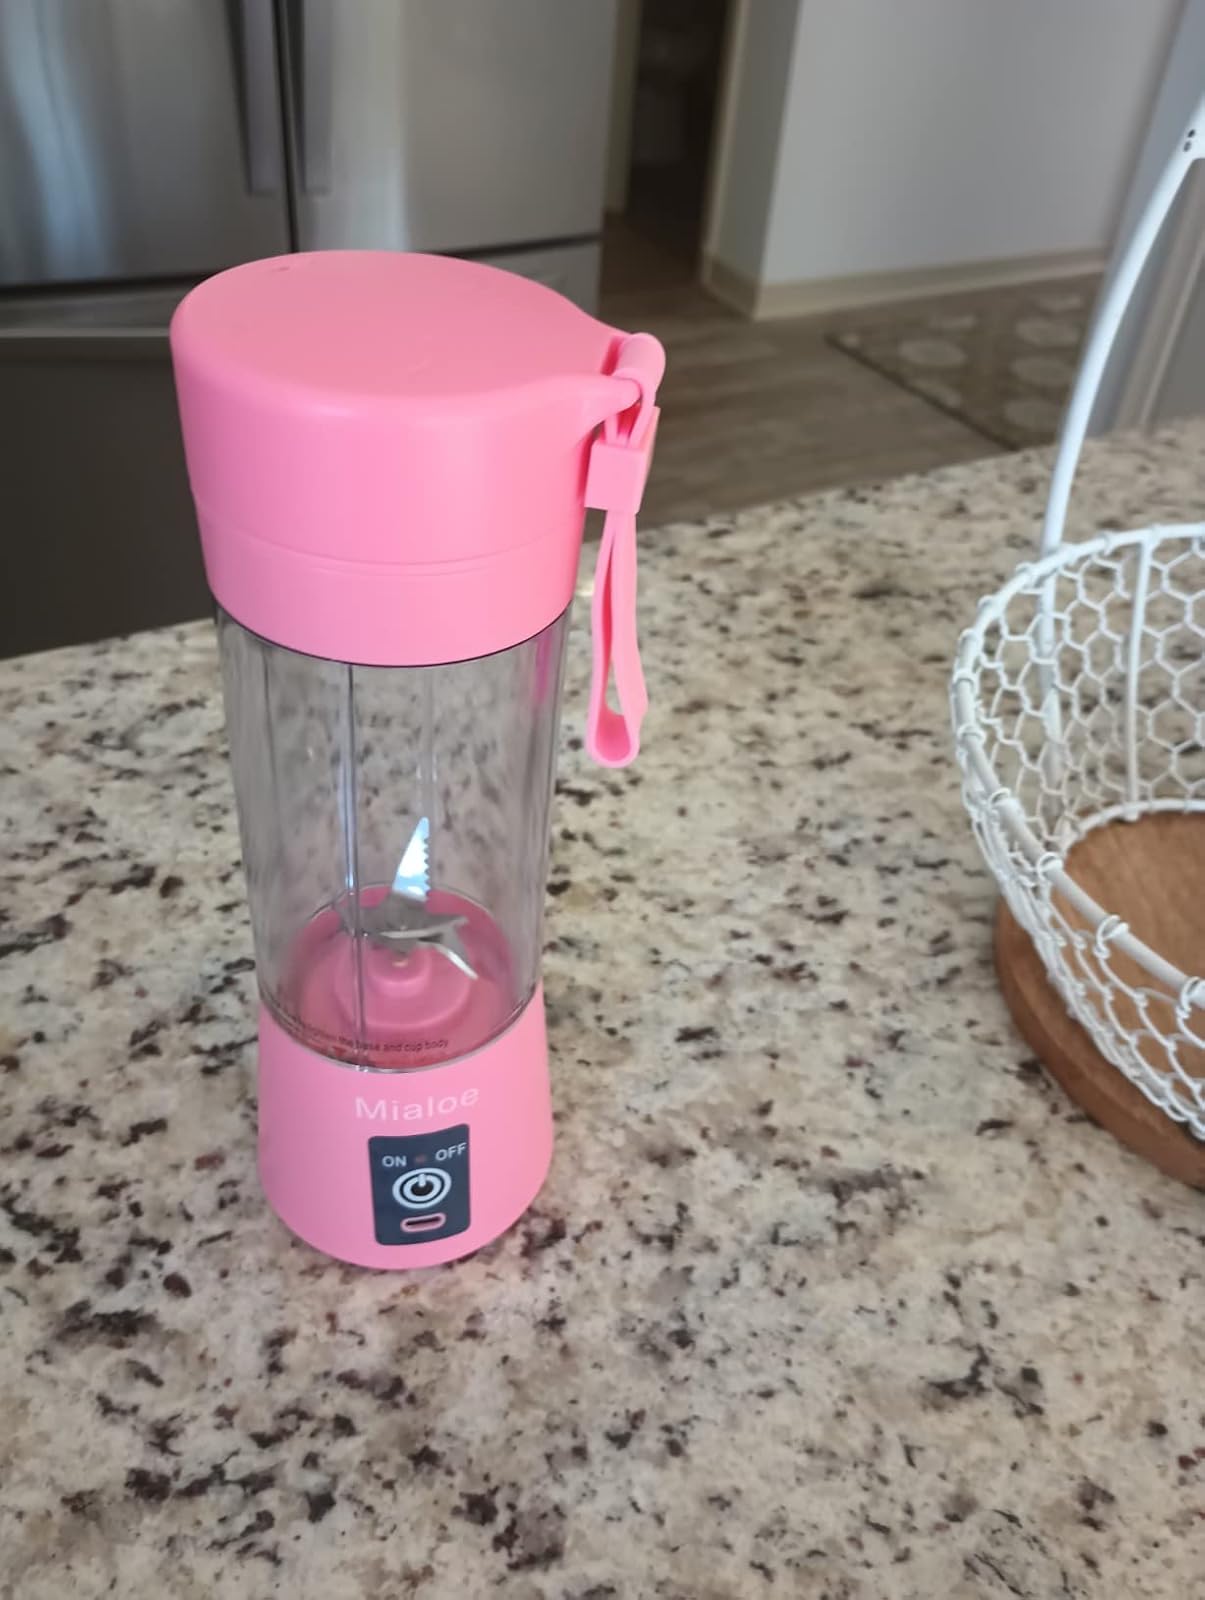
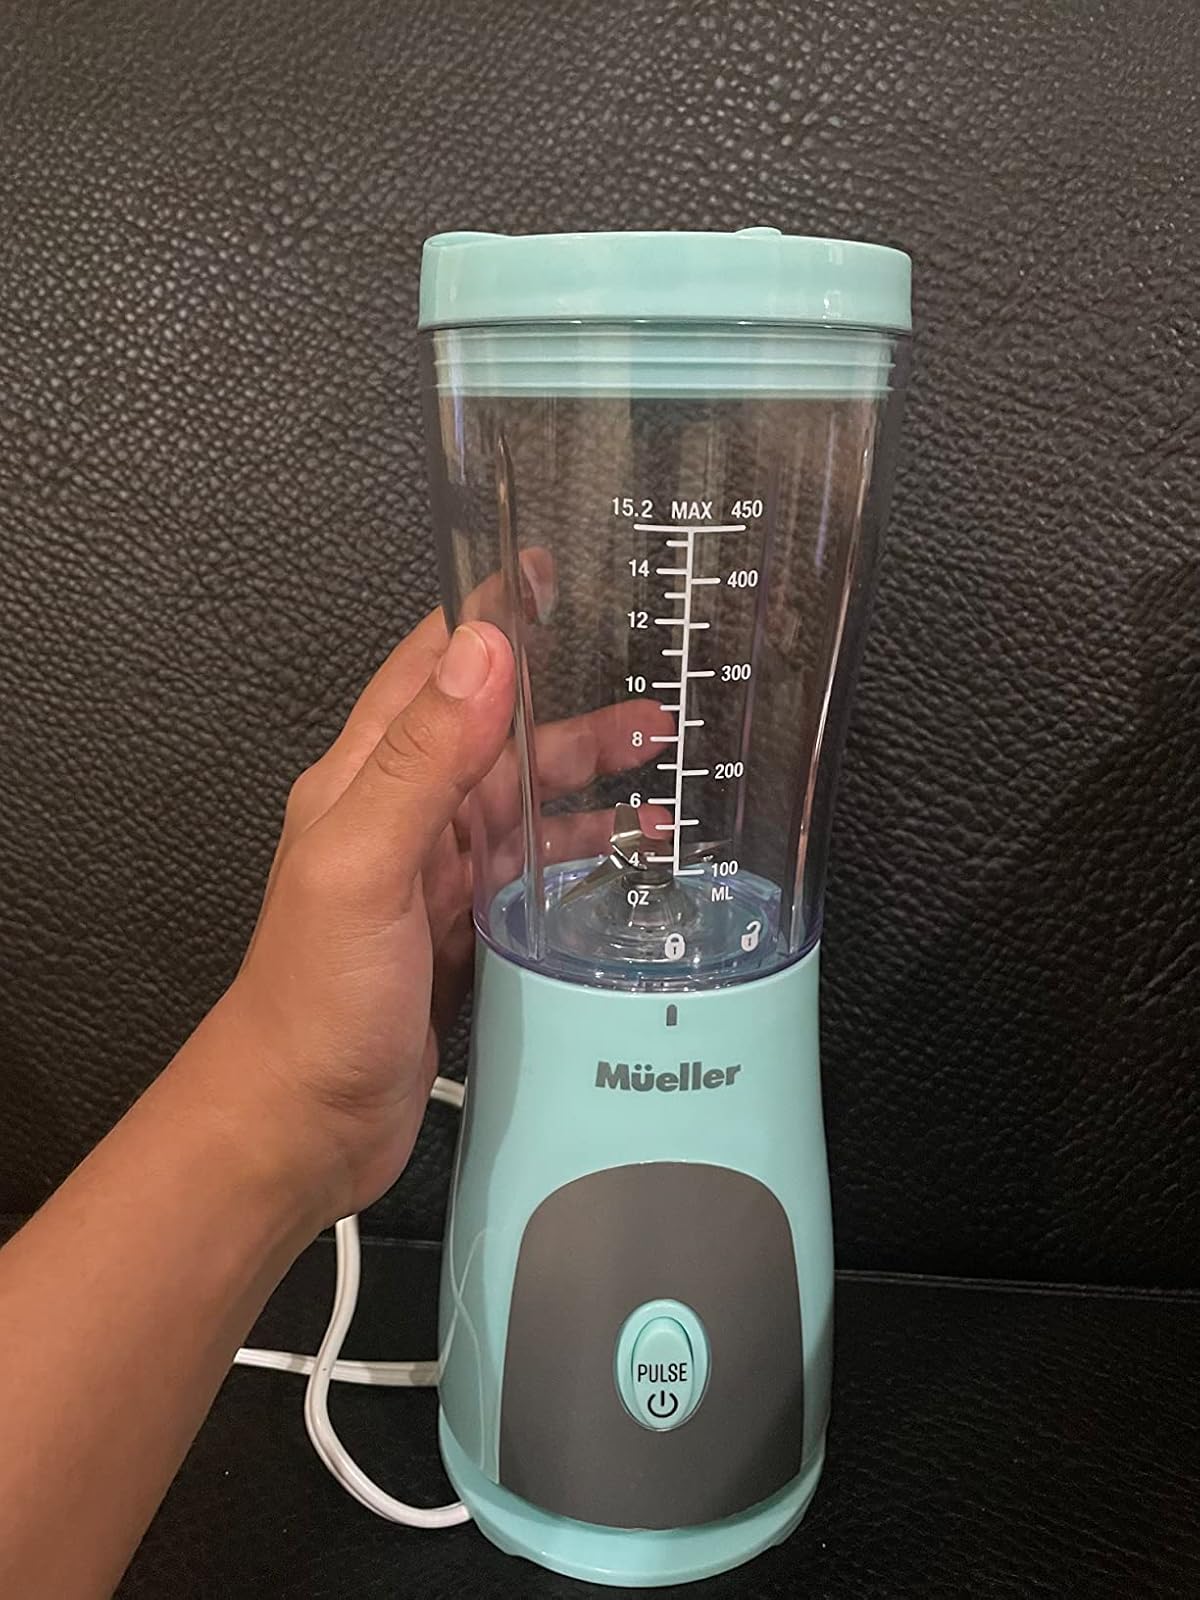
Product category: items_blender
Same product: no